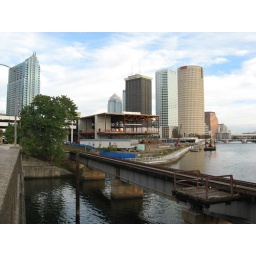
railroad bridge over Hillsborough River